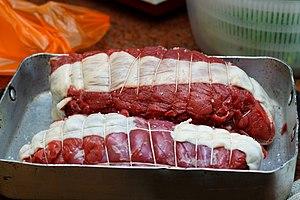
Rôtis de bœuf
Taureau de Camargue est l'appellation d'origine de carcasses bouchères bovines issues de races bovines de la Camargue élevées dans ce même terroir français. Elle est préservée via une appellation d'origine contrôlée depuis 2003 et par une appellation d'origine protégée depuis 2008..